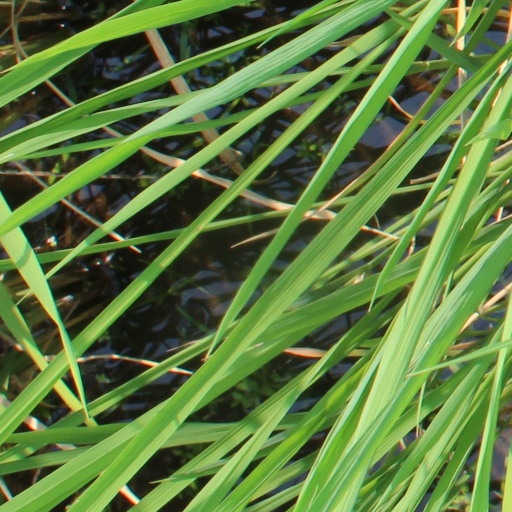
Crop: rice